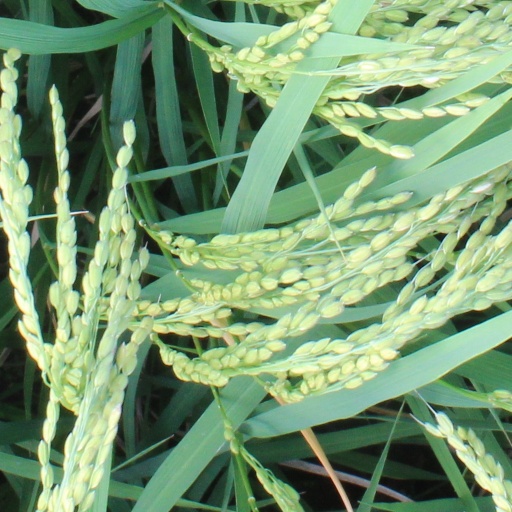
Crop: rice